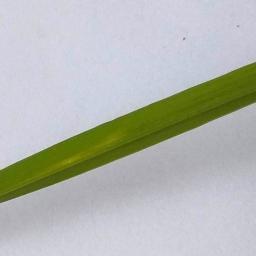
Label: Rice___Healthy